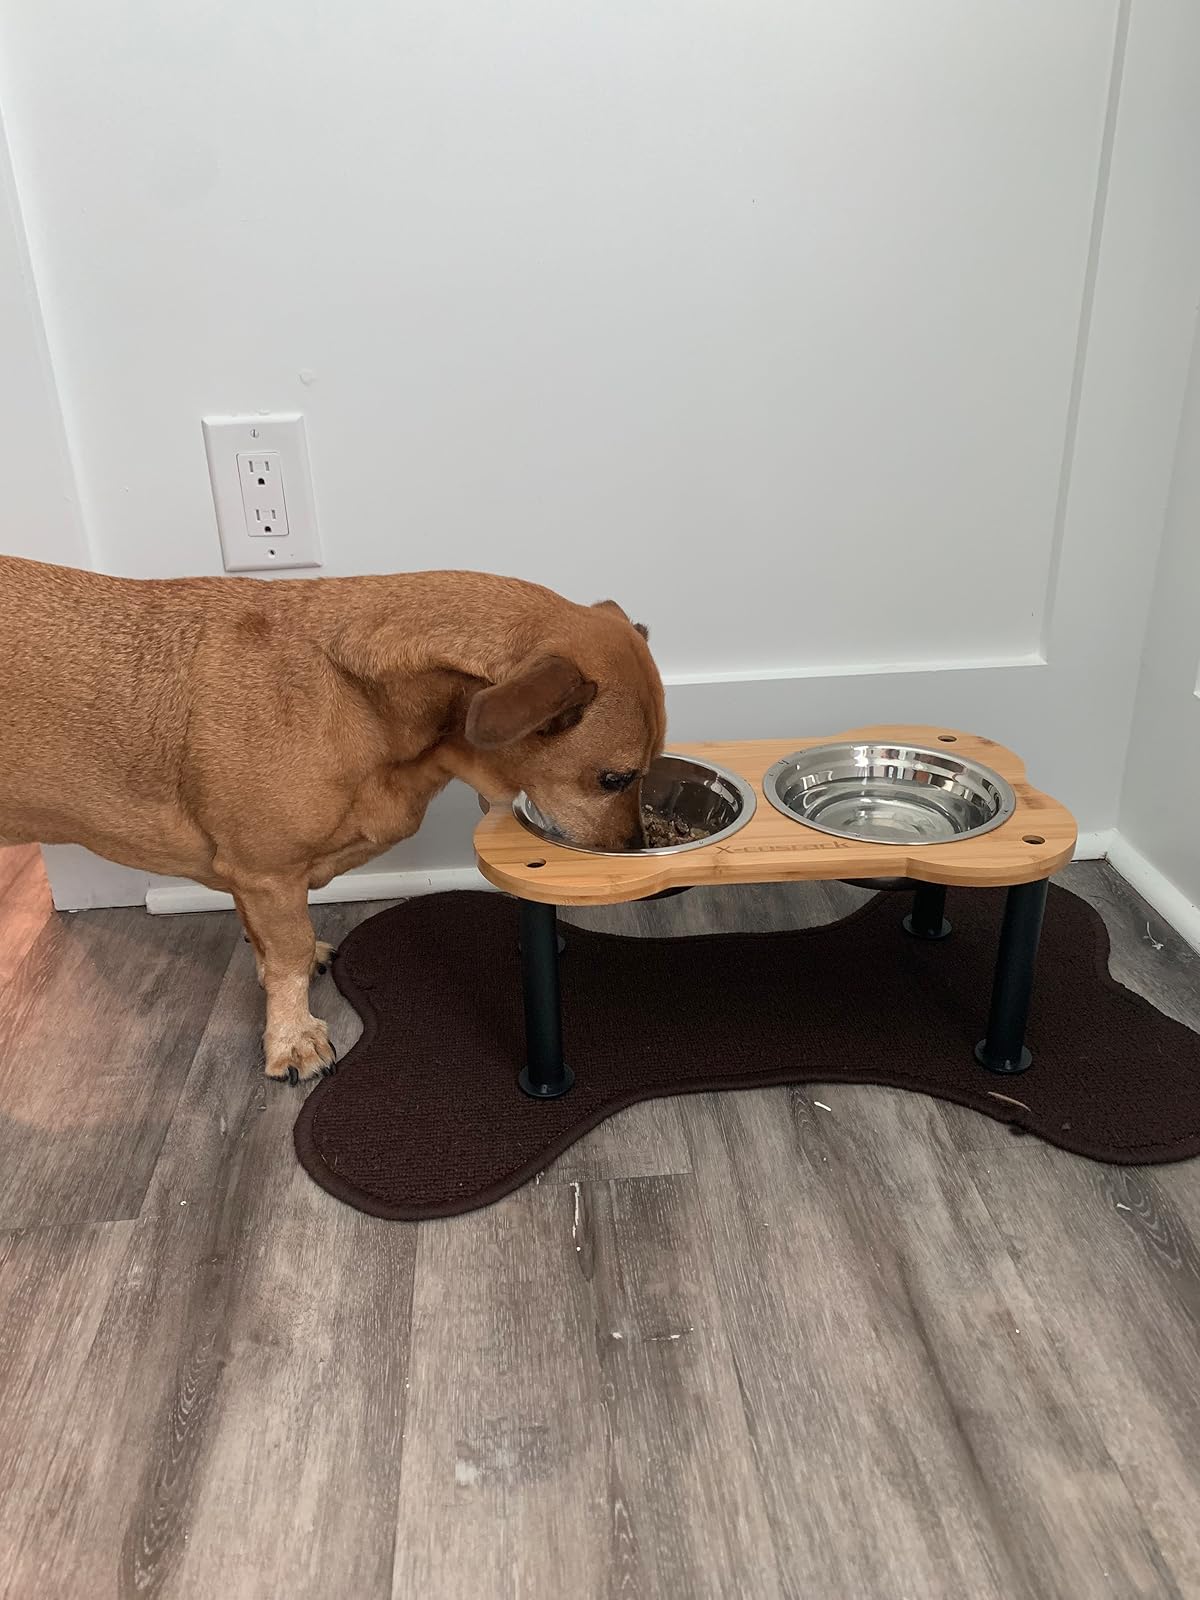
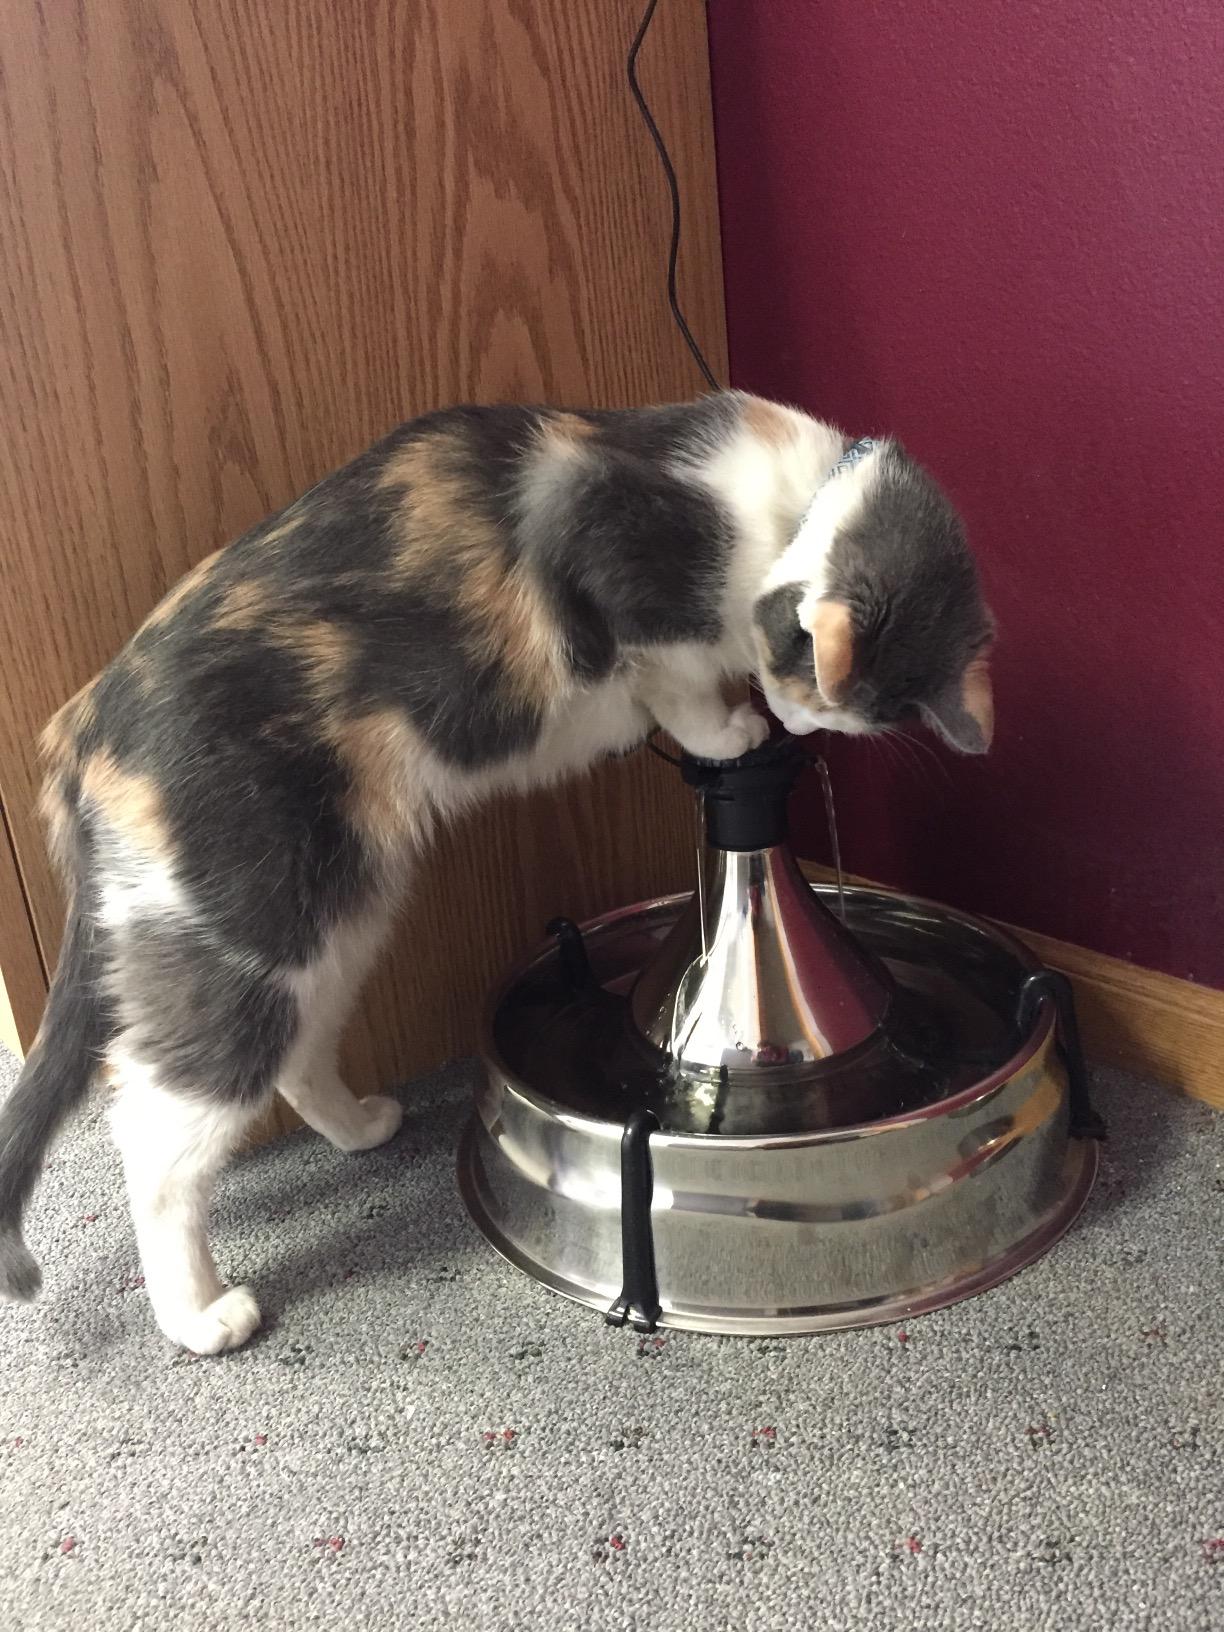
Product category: items_bowl
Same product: no